The Purpose Driven Church

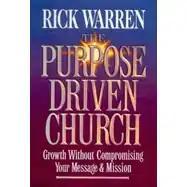
Cover

The Purpose Driven Church: Growth Without Compromising Your Message & Mission is a 1995 book by Rick Warren, founder and senior pastor of Saddleback Church in Lake Forest, California, United States.